Michael Mällinen

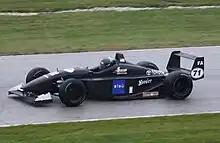
Mallinen winning the 2011 SCCA National Runoffs in Formula Atlantic

Michael Mällinen (born March 4, 1958) is a racecar driver from the United States.